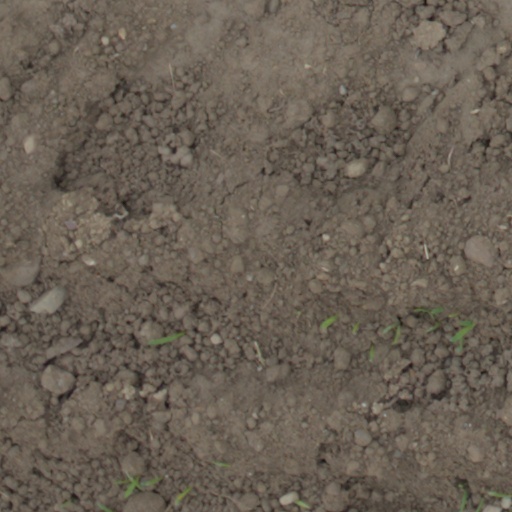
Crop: wheat